Answer in natural language. How many Sofas are visible in the scene? Choose between the following options: 4, 1, 2, 3 or 0
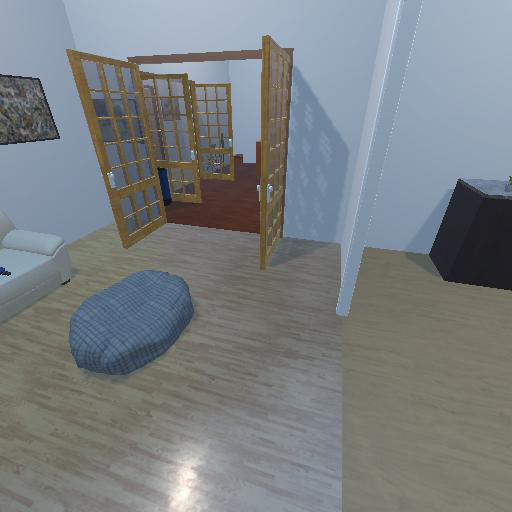
<answer>1</answer>